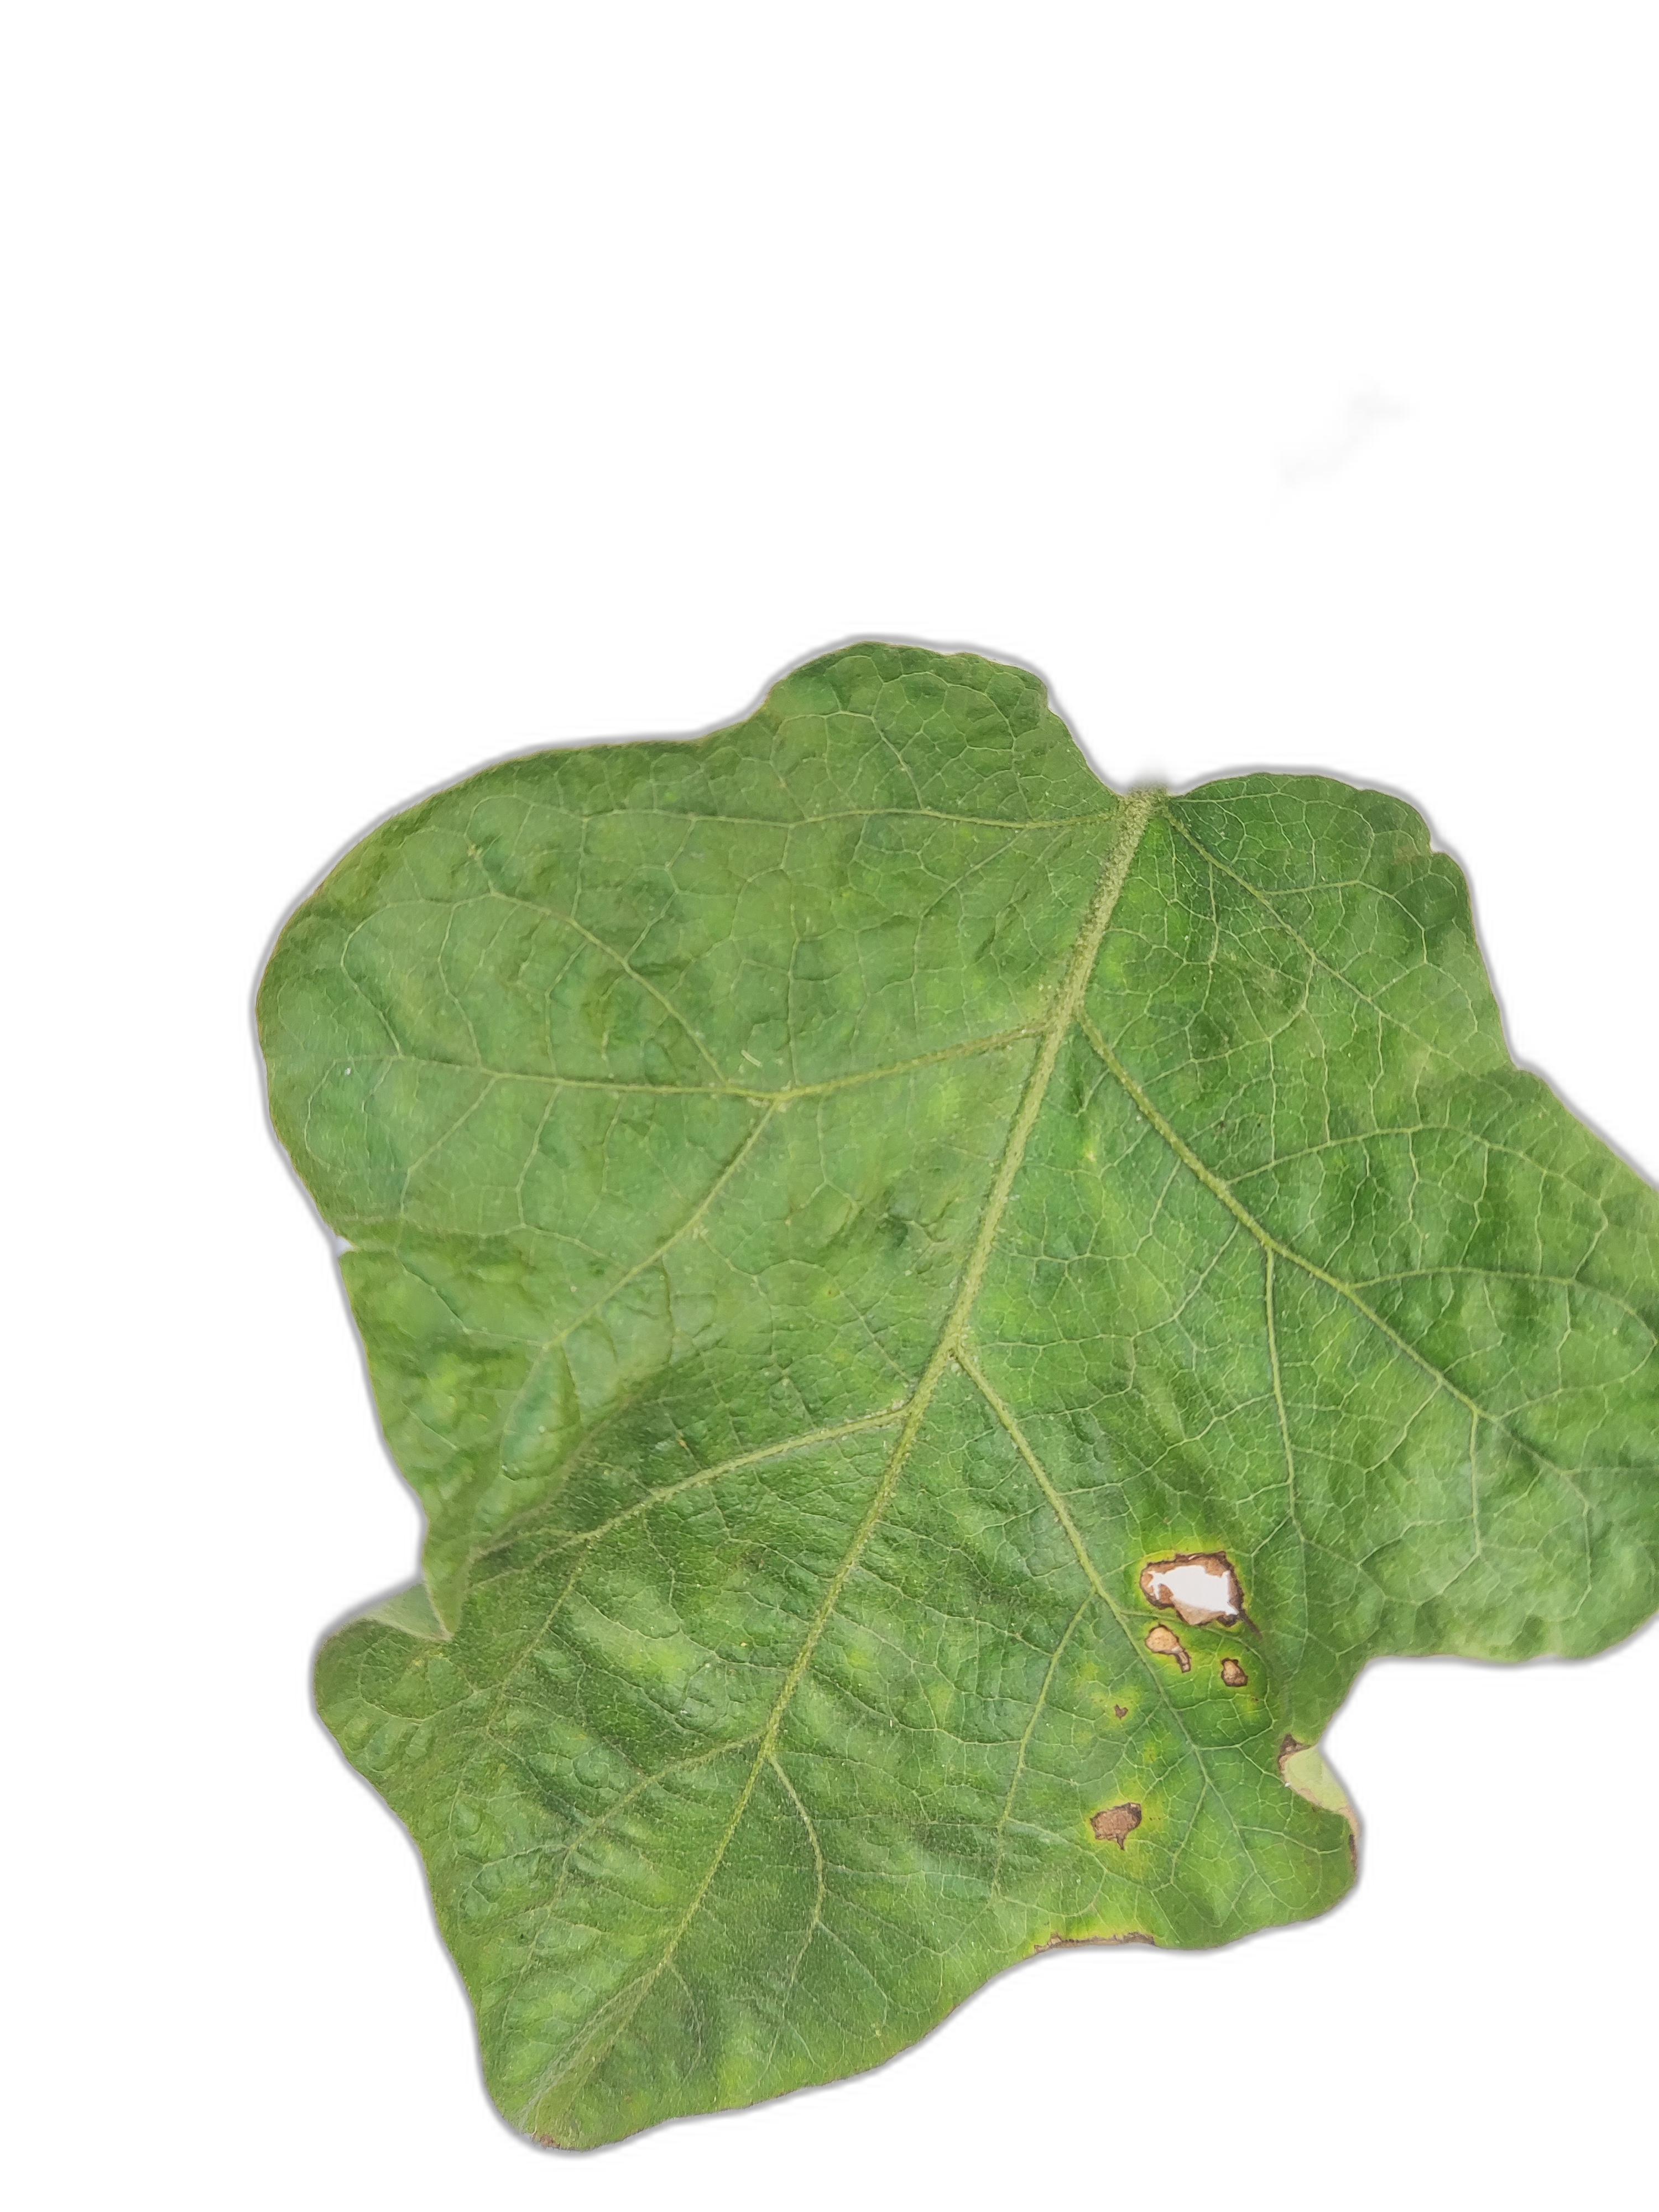
Label: Leaf Spot Disease